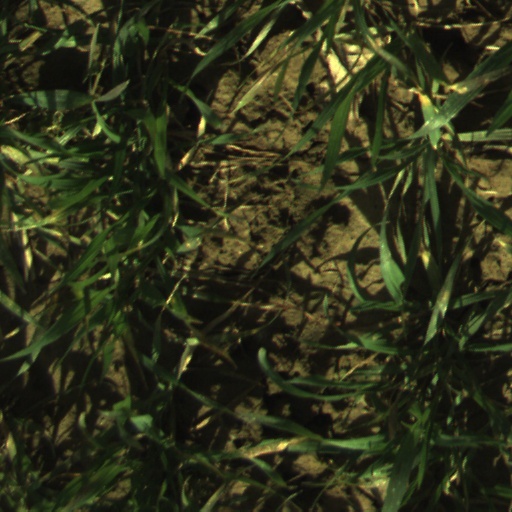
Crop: wheat